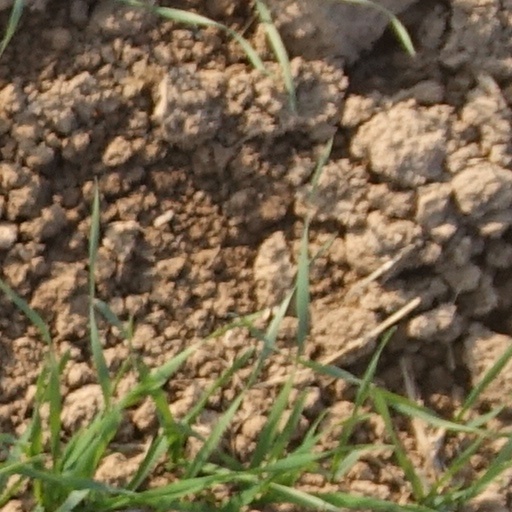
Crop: wheat